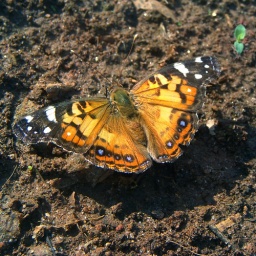
got my knees dirty for this &amp;quot;American Painted Lady&amp;quot; ;~))As seen near home on CSX right-of way Decatur, GA